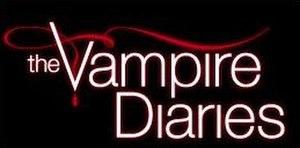
Logo de la série télévisée Vampire Diaries
Le Journal d'un vampire : Tome 1 est un roman de fantastique de L. J. Smith publié en 1991. Il constitue le premier tome de la série Journal d'un vampire.
Le Journal d'un vampire : Tome 2 est un roman de fantastique de L. J. Smith publié en 1991. Il constitue le deuxième tome de la série Journal d'un vampire.